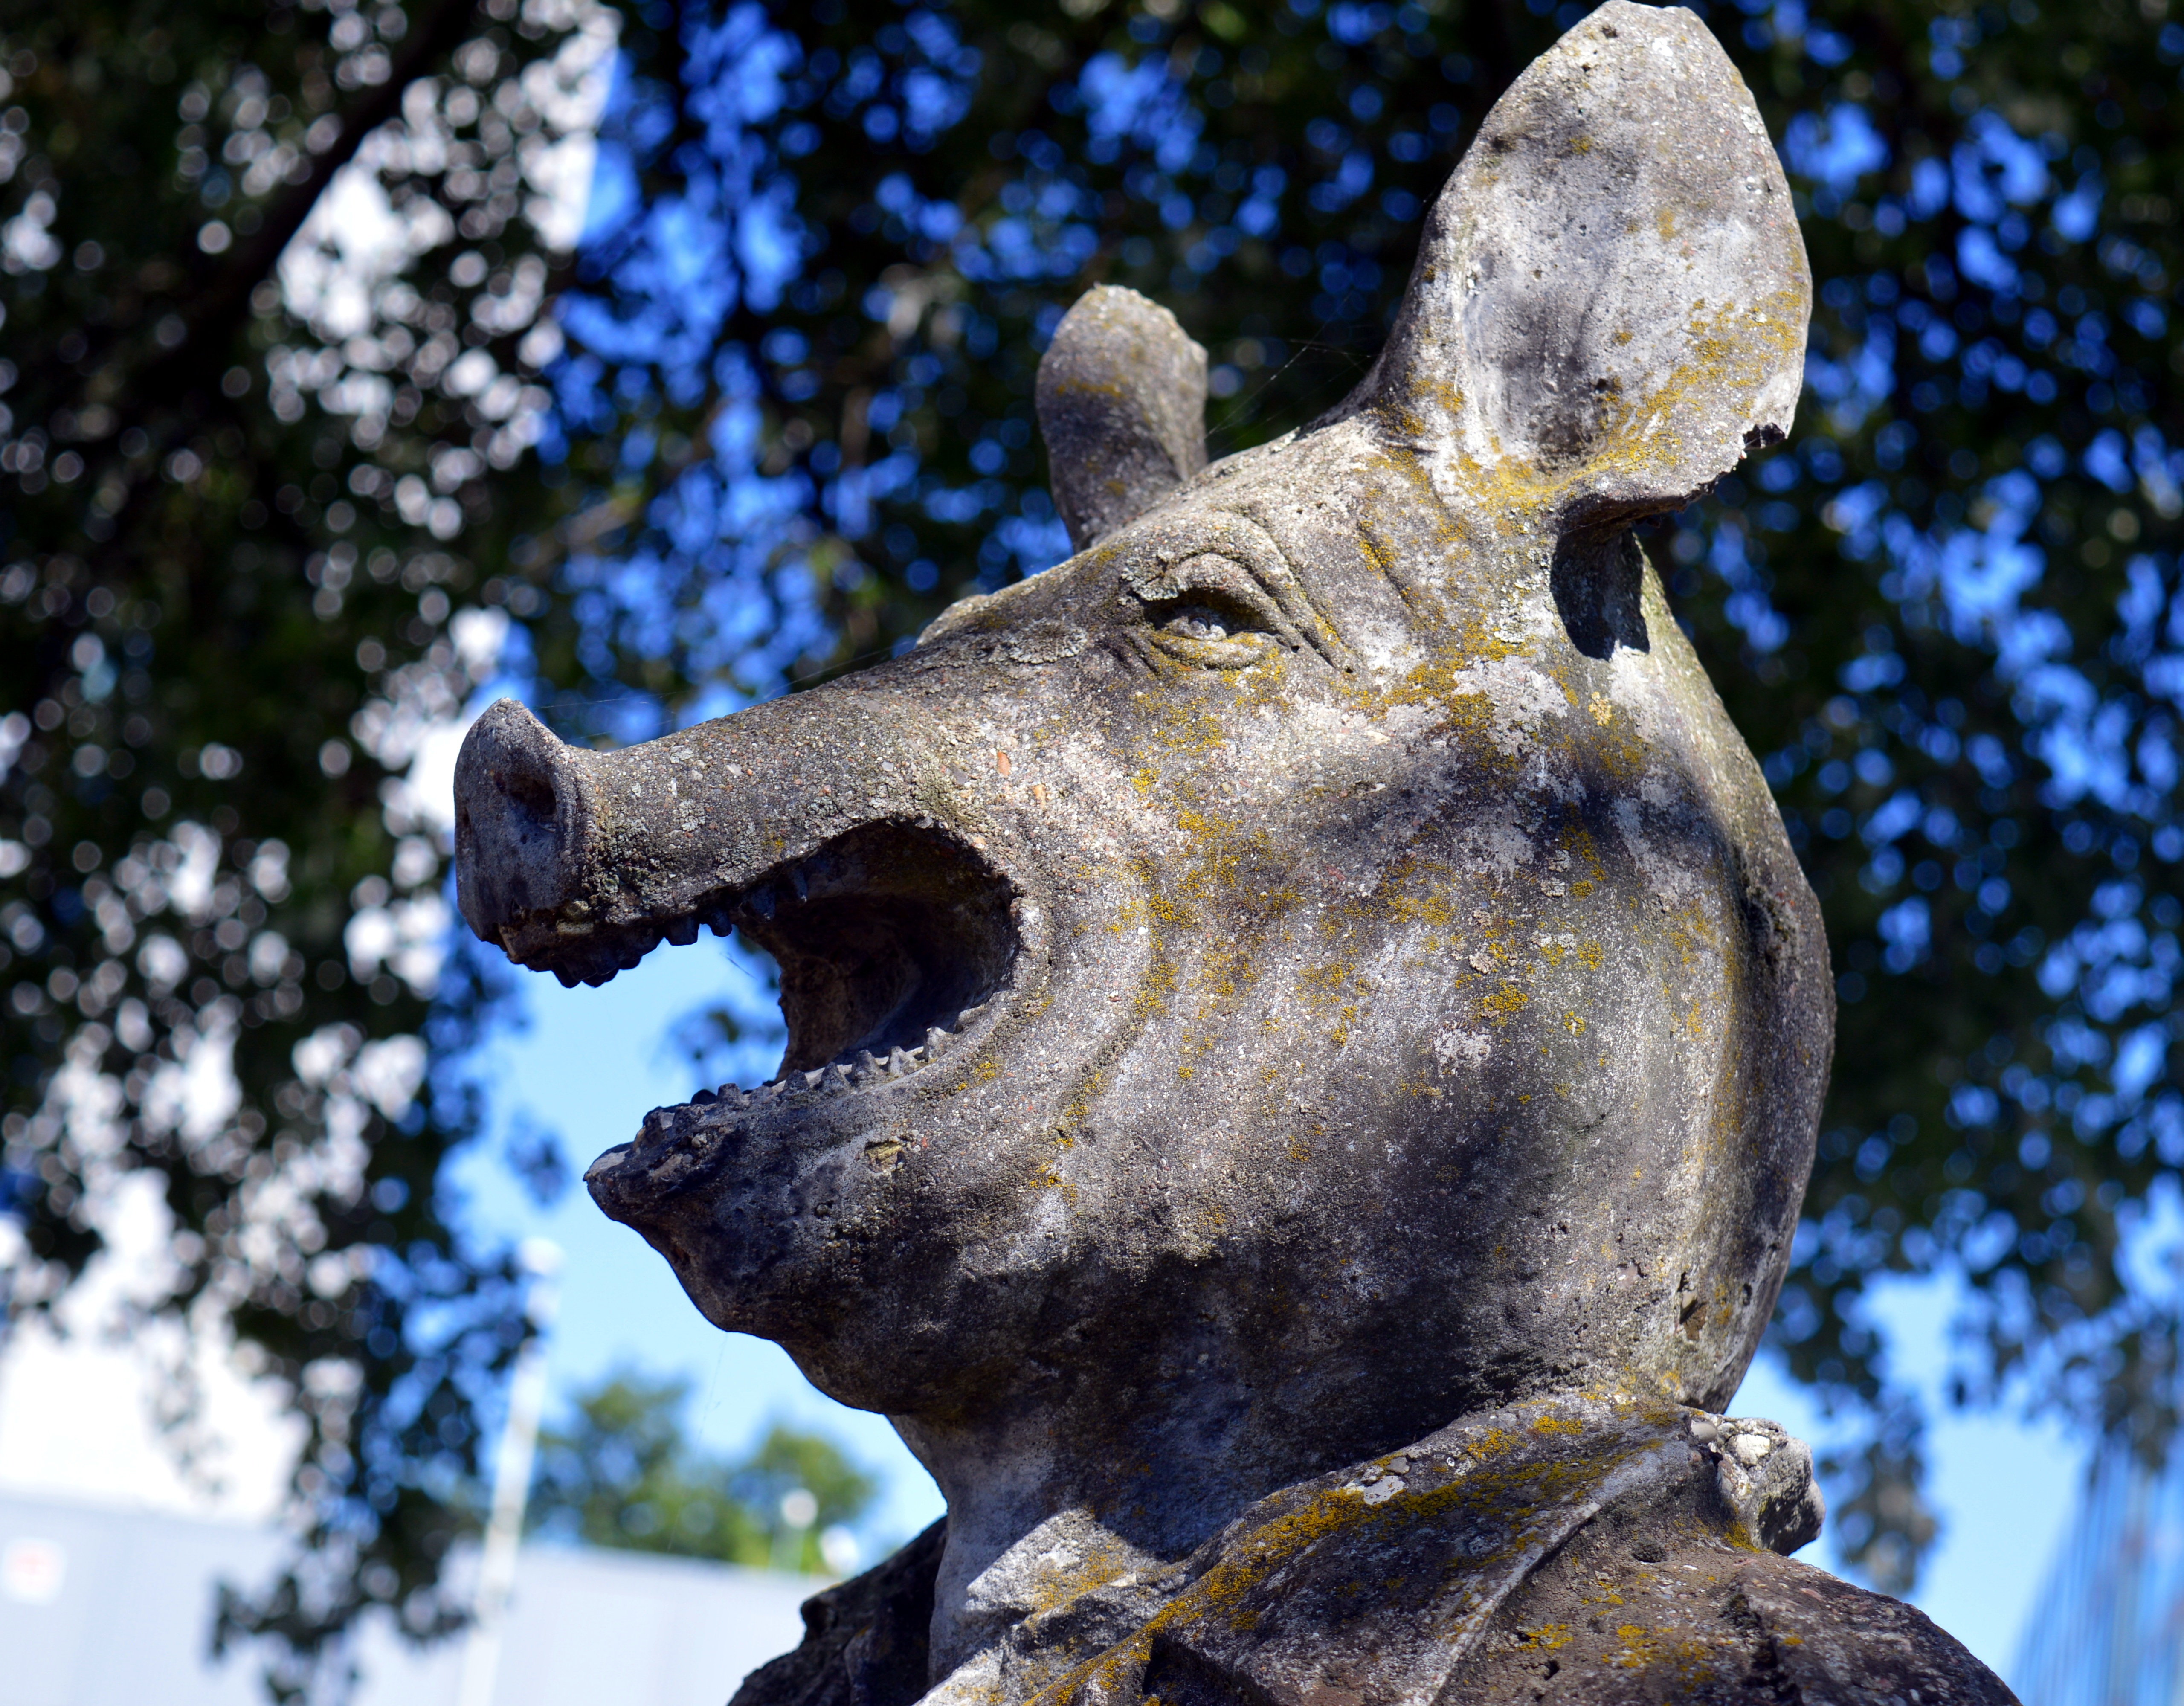
tree, city, monument, statue, artwork, fig, gargoyle, sculpture, art, carving, artists, bonn, sculptor, my inner pig dog, jens galschi t, ancient history